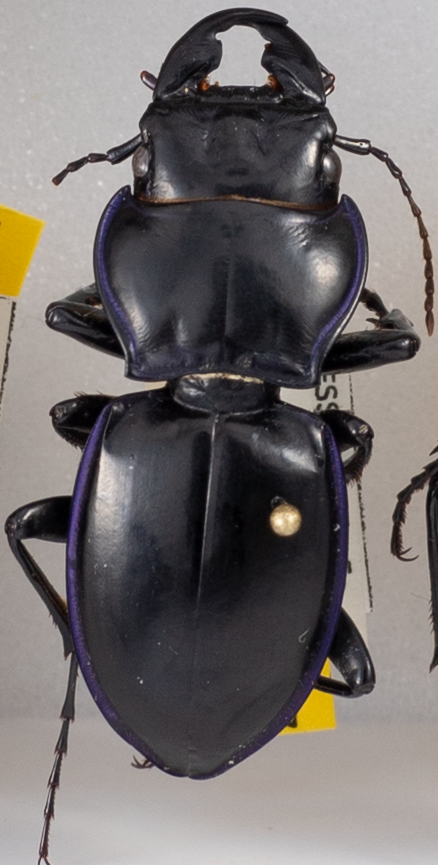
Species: Pasimachus punctulatus
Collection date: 2019-06-26
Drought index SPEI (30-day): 1.348
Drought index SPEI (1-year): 2.09
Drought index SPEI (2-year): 2.09